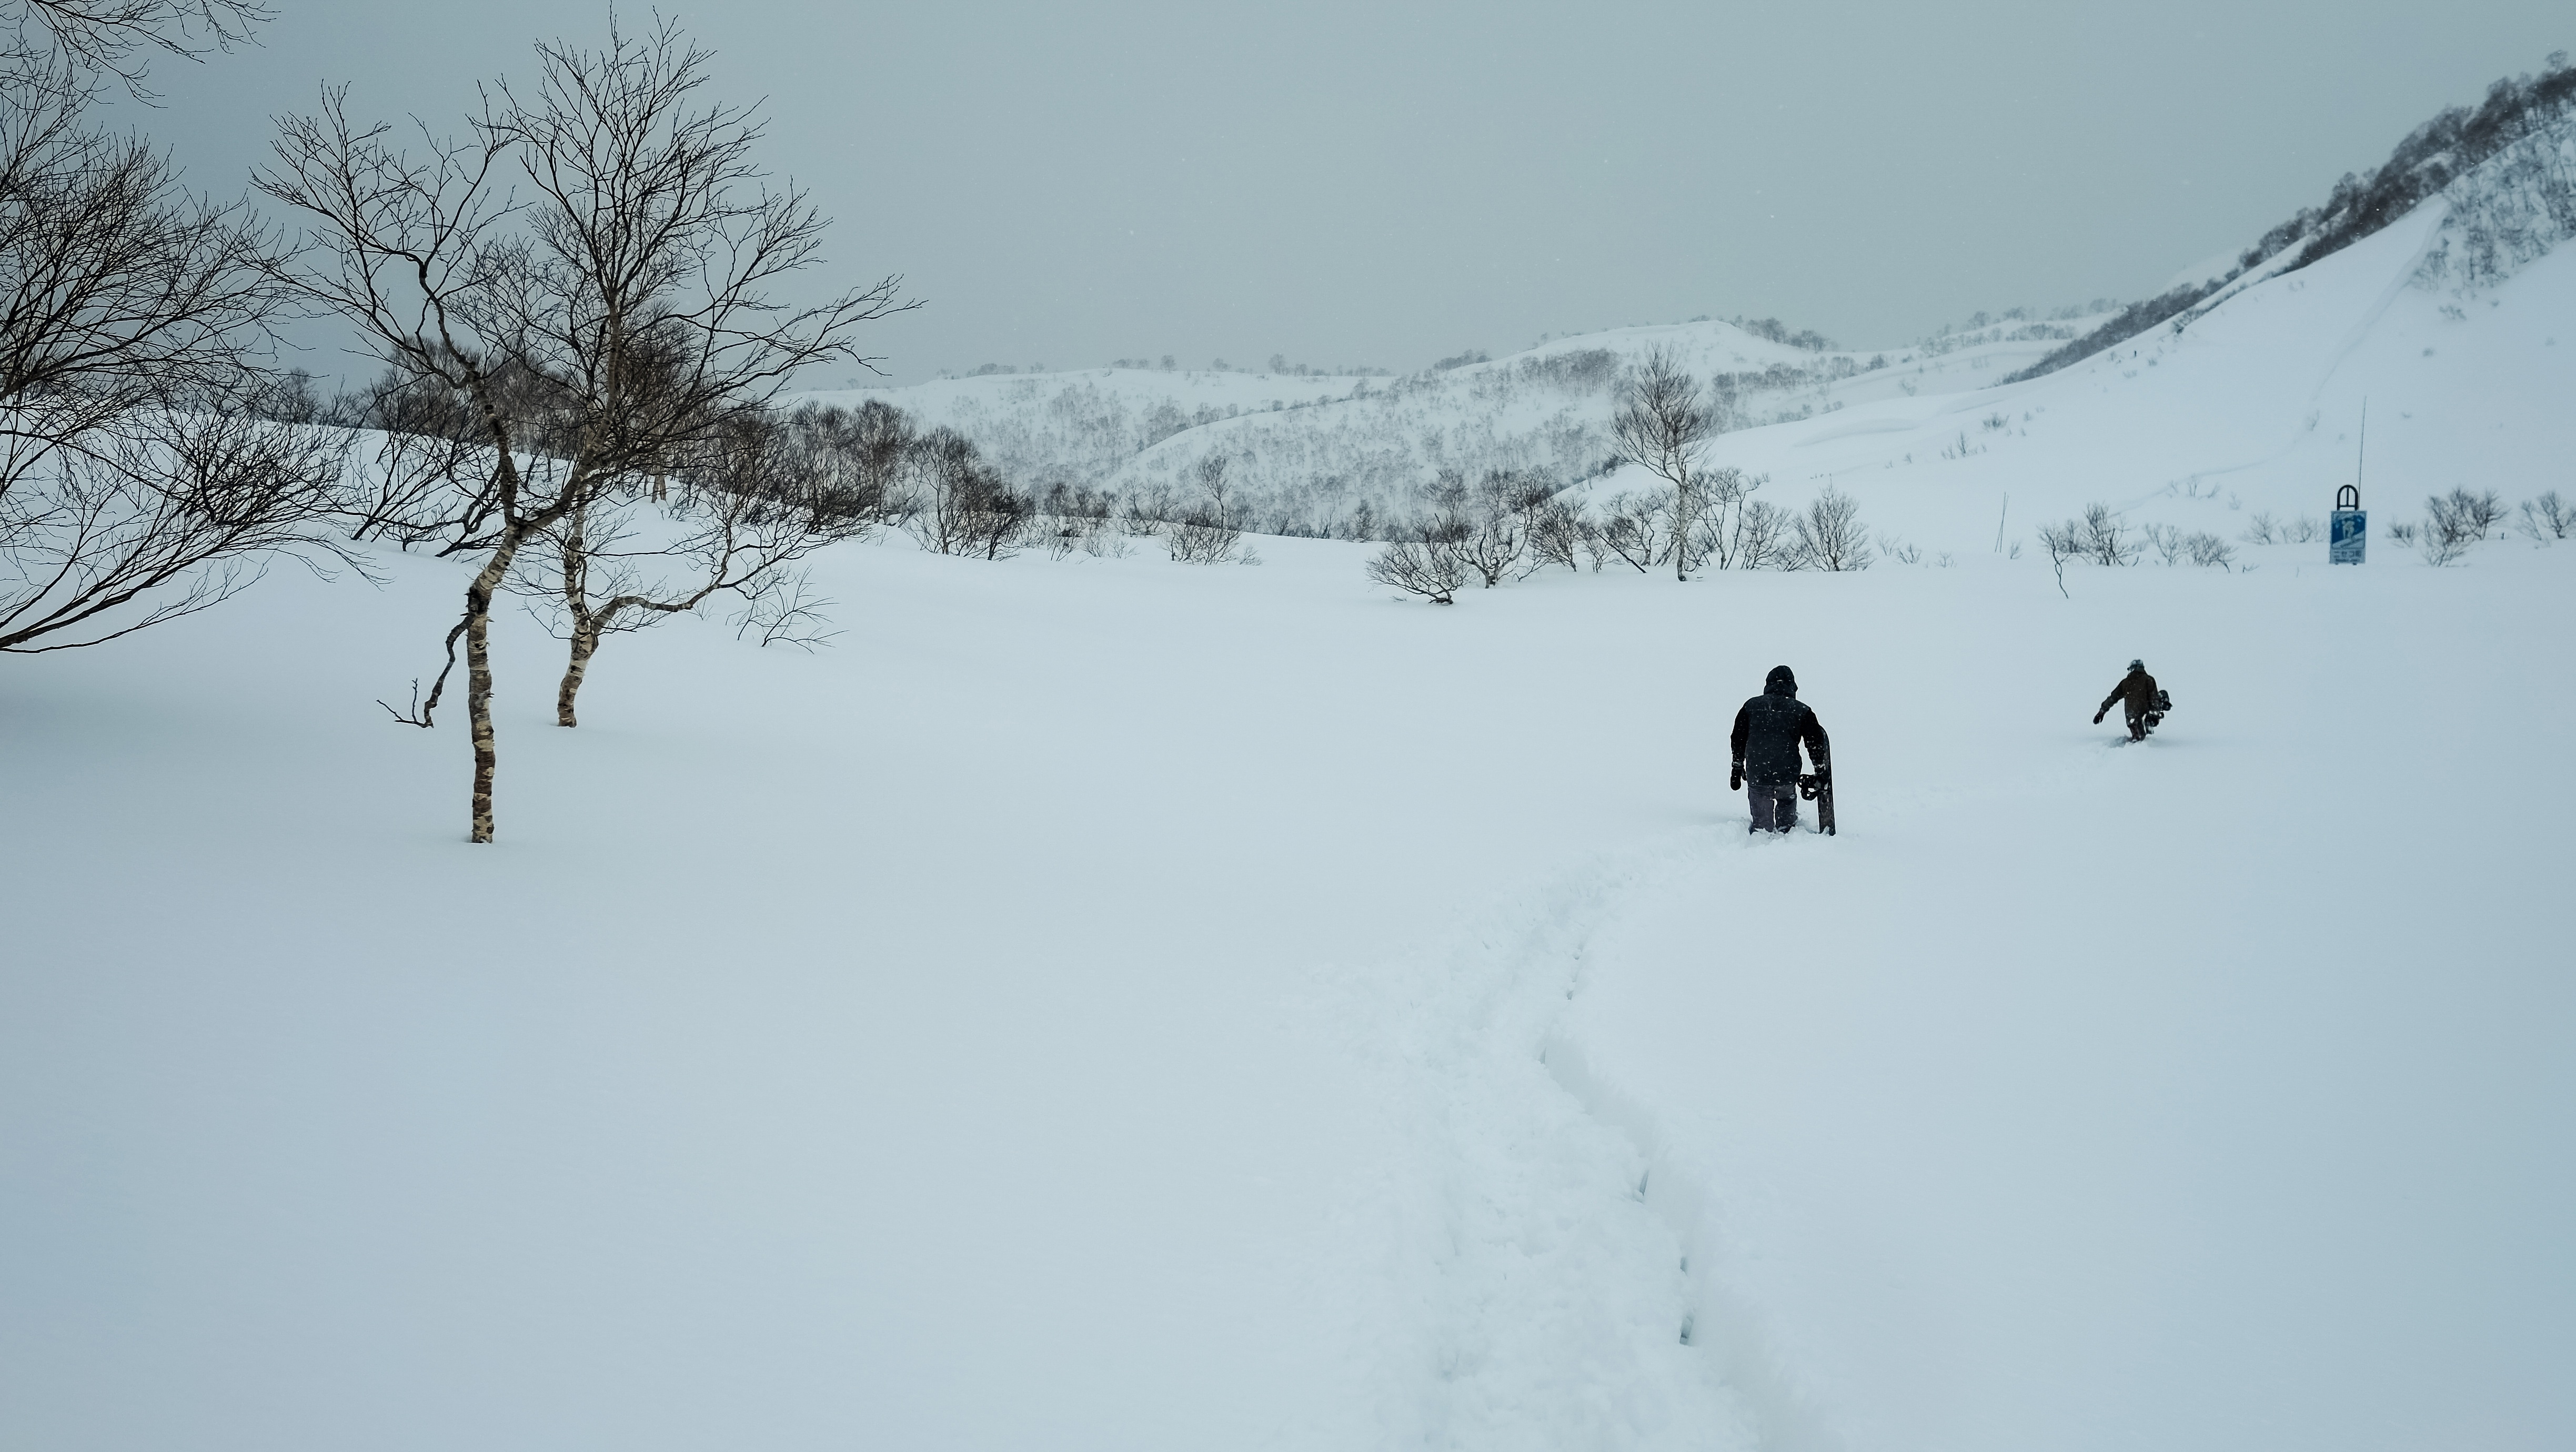
snow, winter, weather, skiing, season, footwear, blizzard, freezing, ski touring, ski equipment, geological phenomenon, winter storm